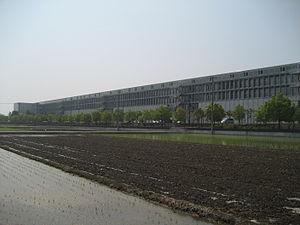
L'université préfectorale de Saitama est une université publique située à Sengendai dans la ville de Koshigaya, préfecture de Saitama au Japon. L'école est fondée en 1999.